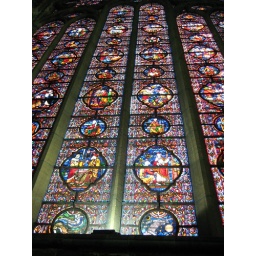
Stained glass window in cathedral in Dinant, Belgium